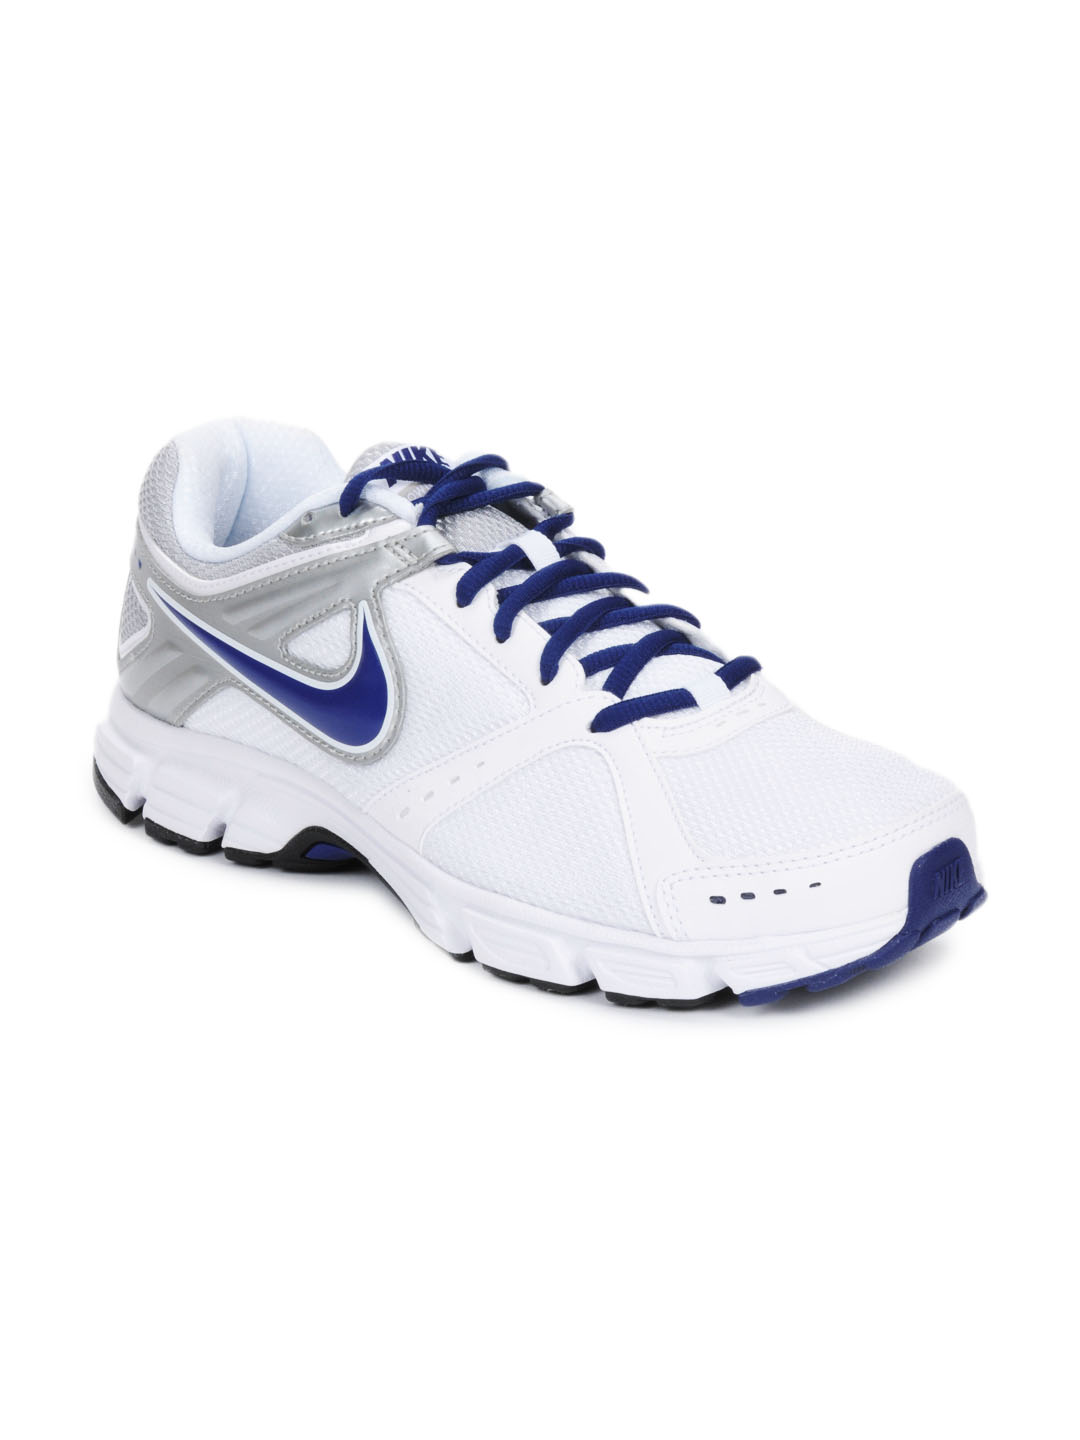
Nike Men Downshifter White Sports Shoes
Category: Footwear / Shoes / Sports Shoes
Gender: Men
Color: White
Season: Summer 2012
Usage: Sports